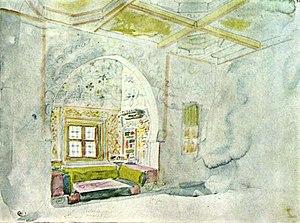
Une alcôve est un renfoncement aménagé dans un mur pour un usage particulier, notamment le placement d'un lit : ce sens est encore fréquemment utilisé de nos jours. Il désigna au XVIIᵉ siècle en littérature, et dans la société, le lieu où se tenait un salon ou un salon littéraire, tout comme le mot « ruelle ».